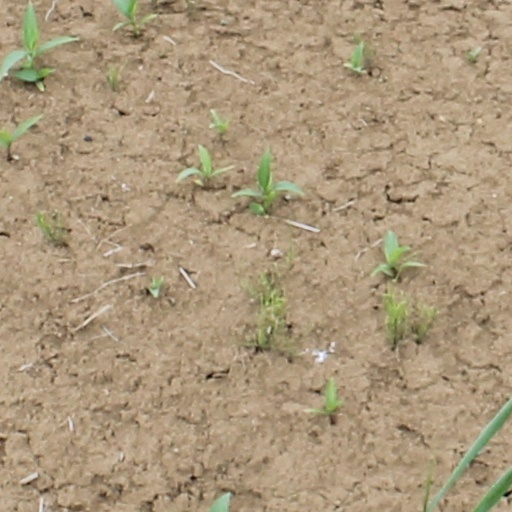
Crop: wheat